Chengiz

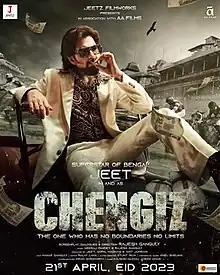
Theatrical release poster

Chengiz (also marketed as "Chengiz: The One Who Has No Boundaries, No Limits," is a 2023 Indian Bengali-language period action-crime thriller film co-written and directed by Rajesh Ganguly. Based on a story written by Neeraj Pandey about Calcutta underworld"," the film was produced by Jeet, Gopal Madnani, and Amit Jumrani under the banners of Grassroot Entertainment and Jeetz Filmworks. It stars Jeet in the titular role, as well as in dual role, alongside Susmita Chatterjee, Rohit Roy and Shataf Figar in another pivotal roles. The film shows the situation of Kolkata from mid 70s to late 90s following the journey of a child named Jaidev Singh who struggles with his life since his childhood and later becomes the dreaded drug lord named Chengiz in the Calcutta underworld.